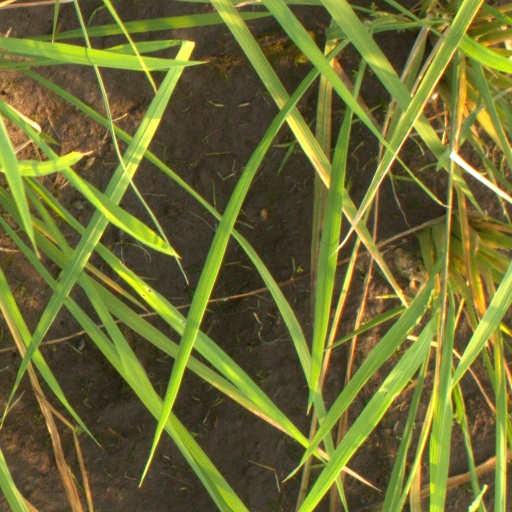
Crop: rice